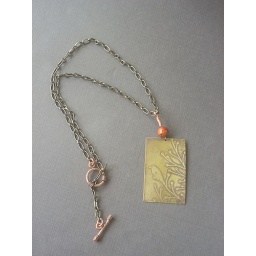
bird sitting in tree necklace